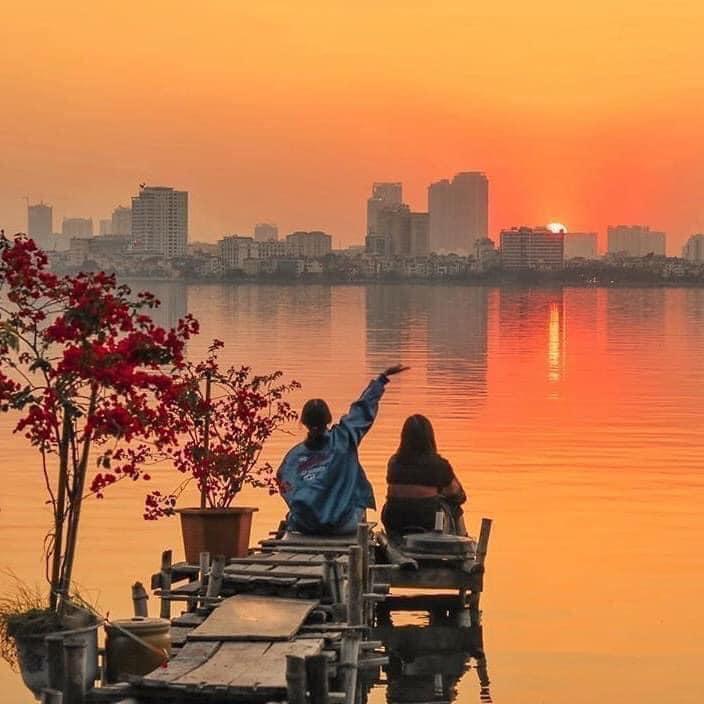
có hai cô gái đang ngồi ở trên cầu cạnh bờ sông